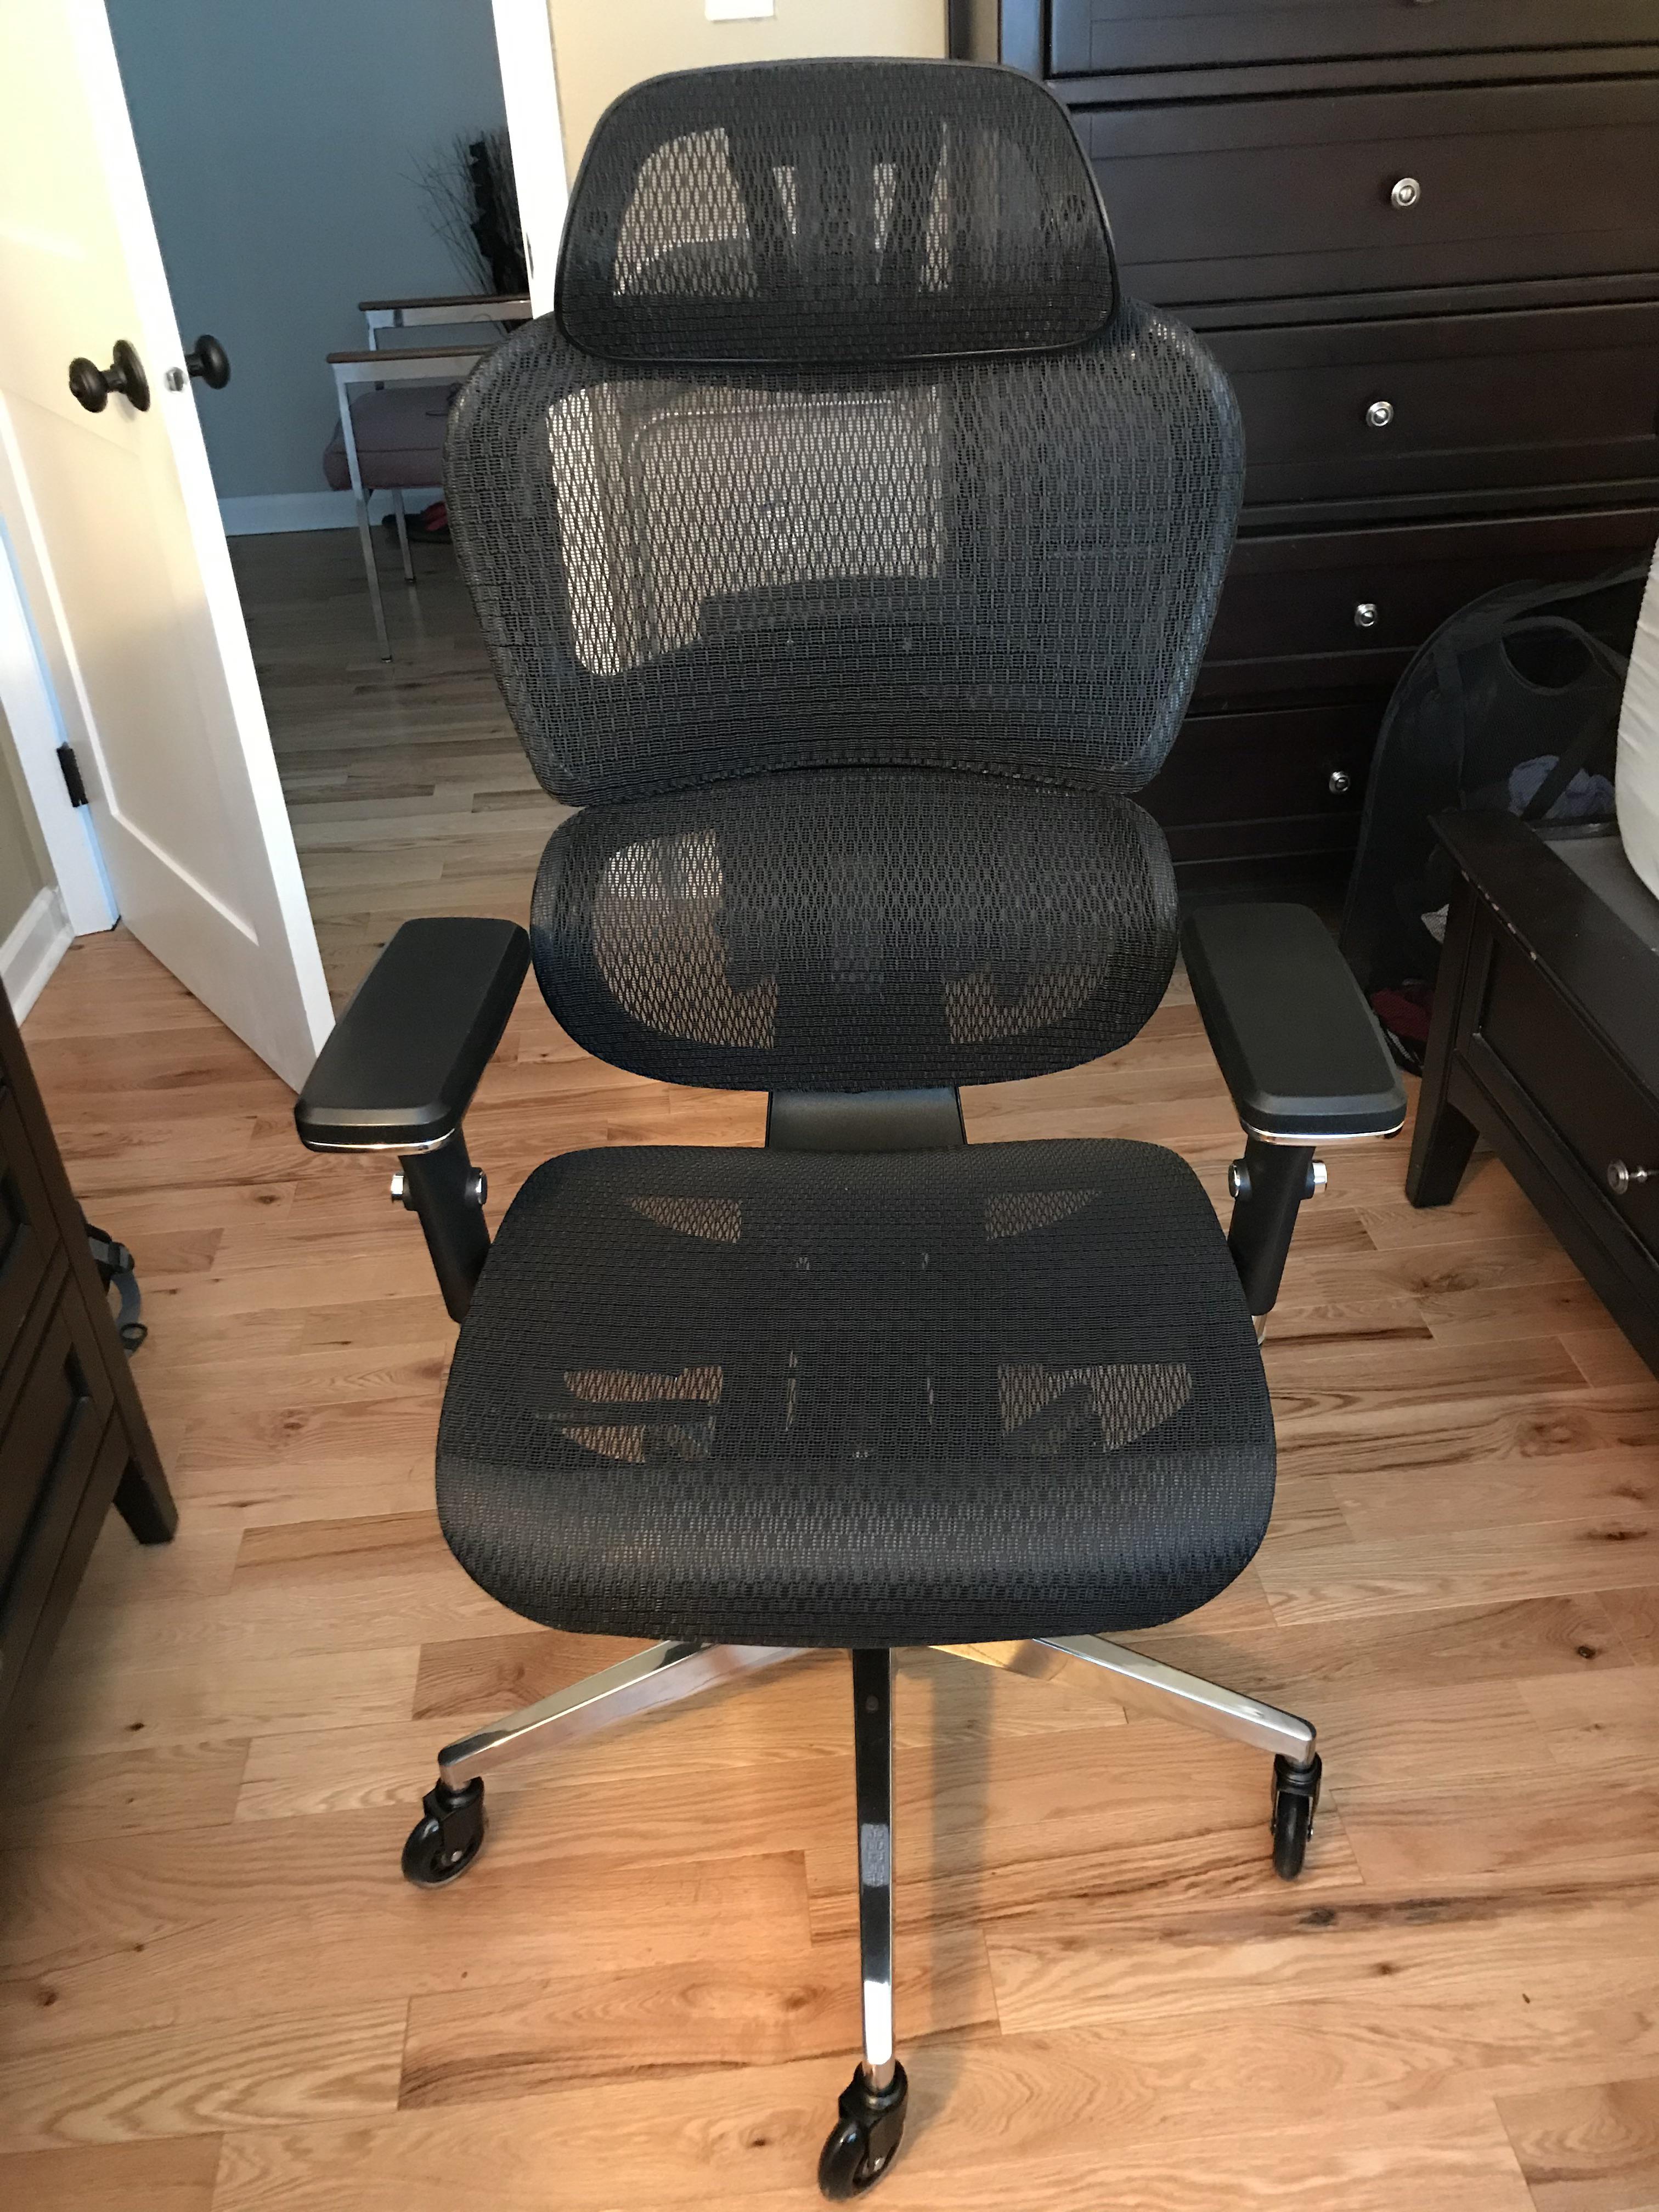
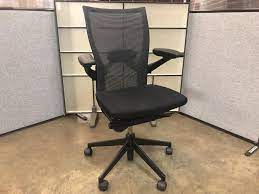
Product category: items_chair
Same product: no